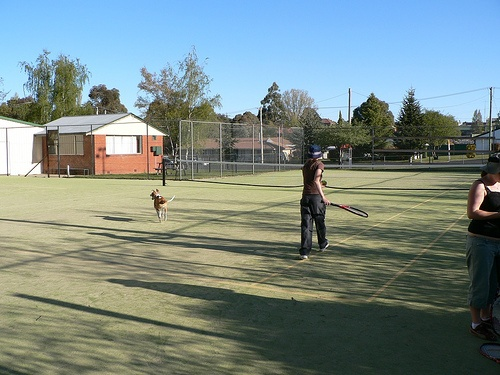
A man that is standing with a racquet.
A woman and her dog play in a field.
a man plays a game of tennis with a dog on the court
A man walks with a dog on a tennis court while holding a tennis racket.
a tennis player with a racket on a court